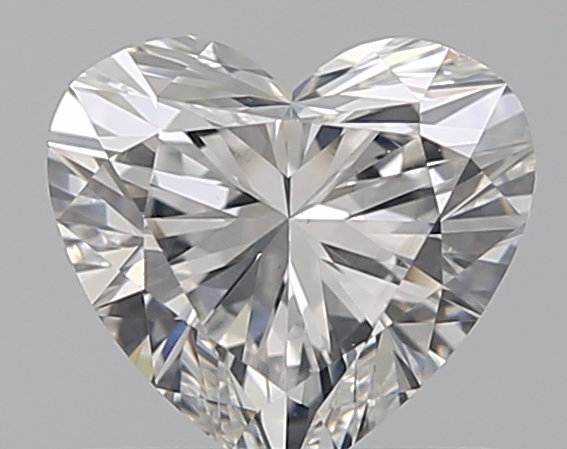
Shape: heart
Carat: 0.7
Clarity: VS2
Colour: G
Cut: EX
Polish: EX
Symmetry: VG
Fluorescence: N
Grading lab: GIA
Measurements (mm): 5.55 x 6.06 x 3.6